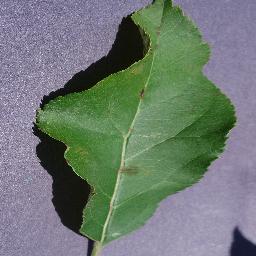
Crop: apple
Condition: scab